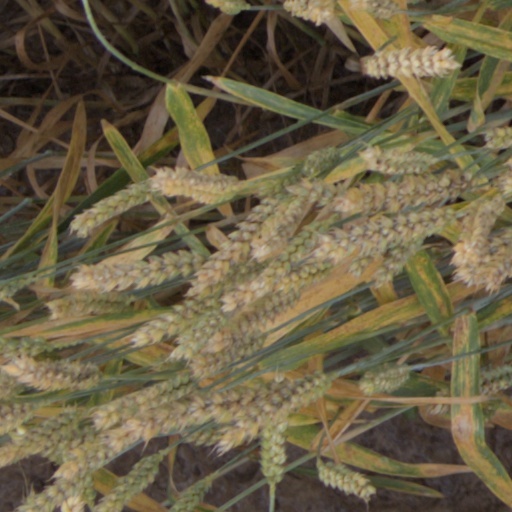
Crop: wheat